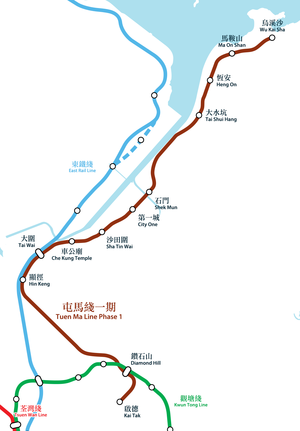
La ligne Tuen Ma est une ligne du métro de Hong Kong. Elle est mise en service le 14 février 2020. La ligne traverse 12 stations différentes de Kai Tak à Wu Kai Sha.